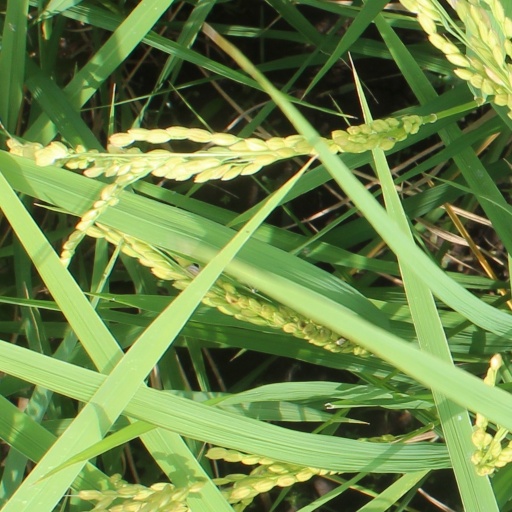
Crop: rice